Cantu a chiterra

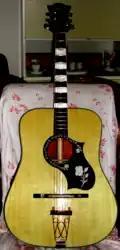
A sardinian folk guitar

The cantu a chiterra (Sardinian for "singing with guitar") is a typical Sardinian form of monophonic singing in Sardinian language and Gallurese, accompanied by a "chiterra sarda", or Sardinian guitar. This type of song is particularly prevalent in the northern part of the island; in particular in the Logudoro, Goceano, Planargia and Gallura. Very likely, some of the songs existed before the invention of the guitar, for example, " Cantu in re " (Song in D), but with the advent of the instrument they have developed different variations.